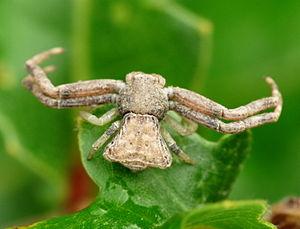
Pistius est un genre d'araignées aranéomorphes de la famille des Thomisidae.
Les Thomisidae sont une famille d'araignées aranéomorphes.
Pistius truncatus, appelée aussi Thomise tronqué, est une espèce d'araignées aranéomorphes de la famille des Thomisidae.